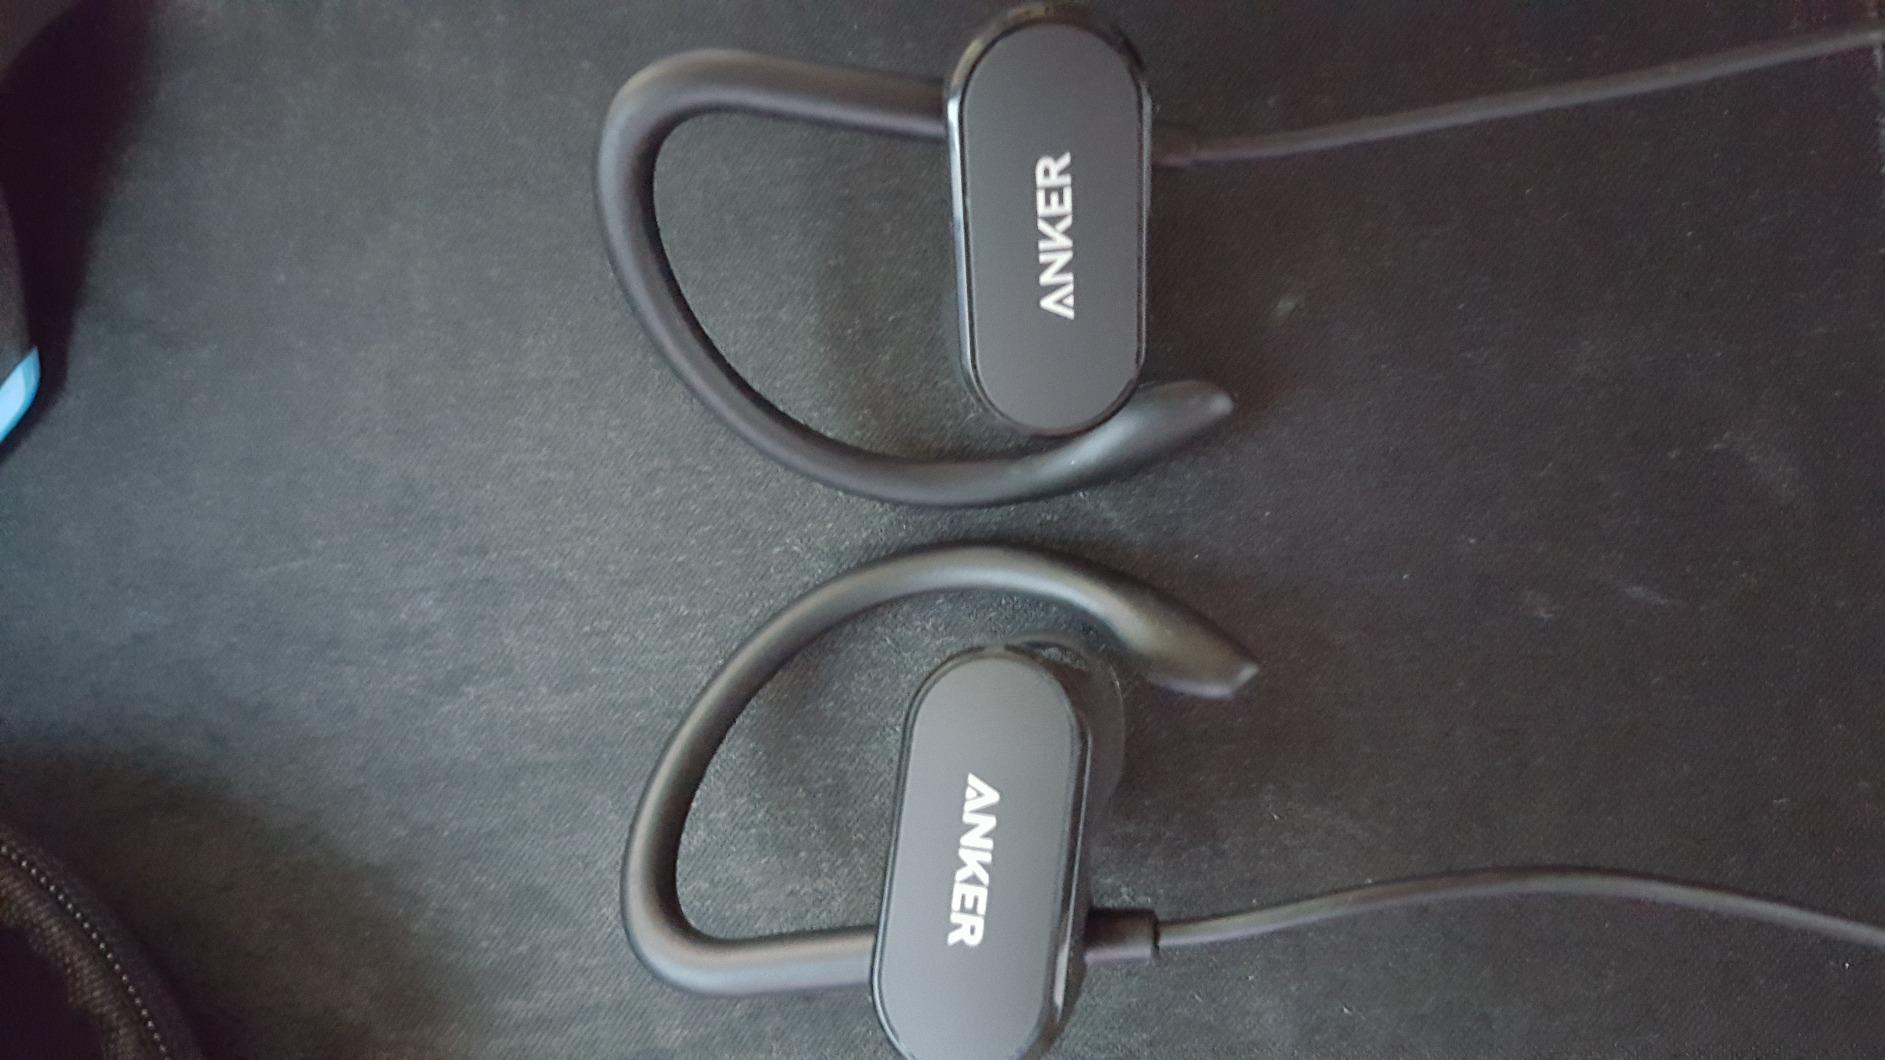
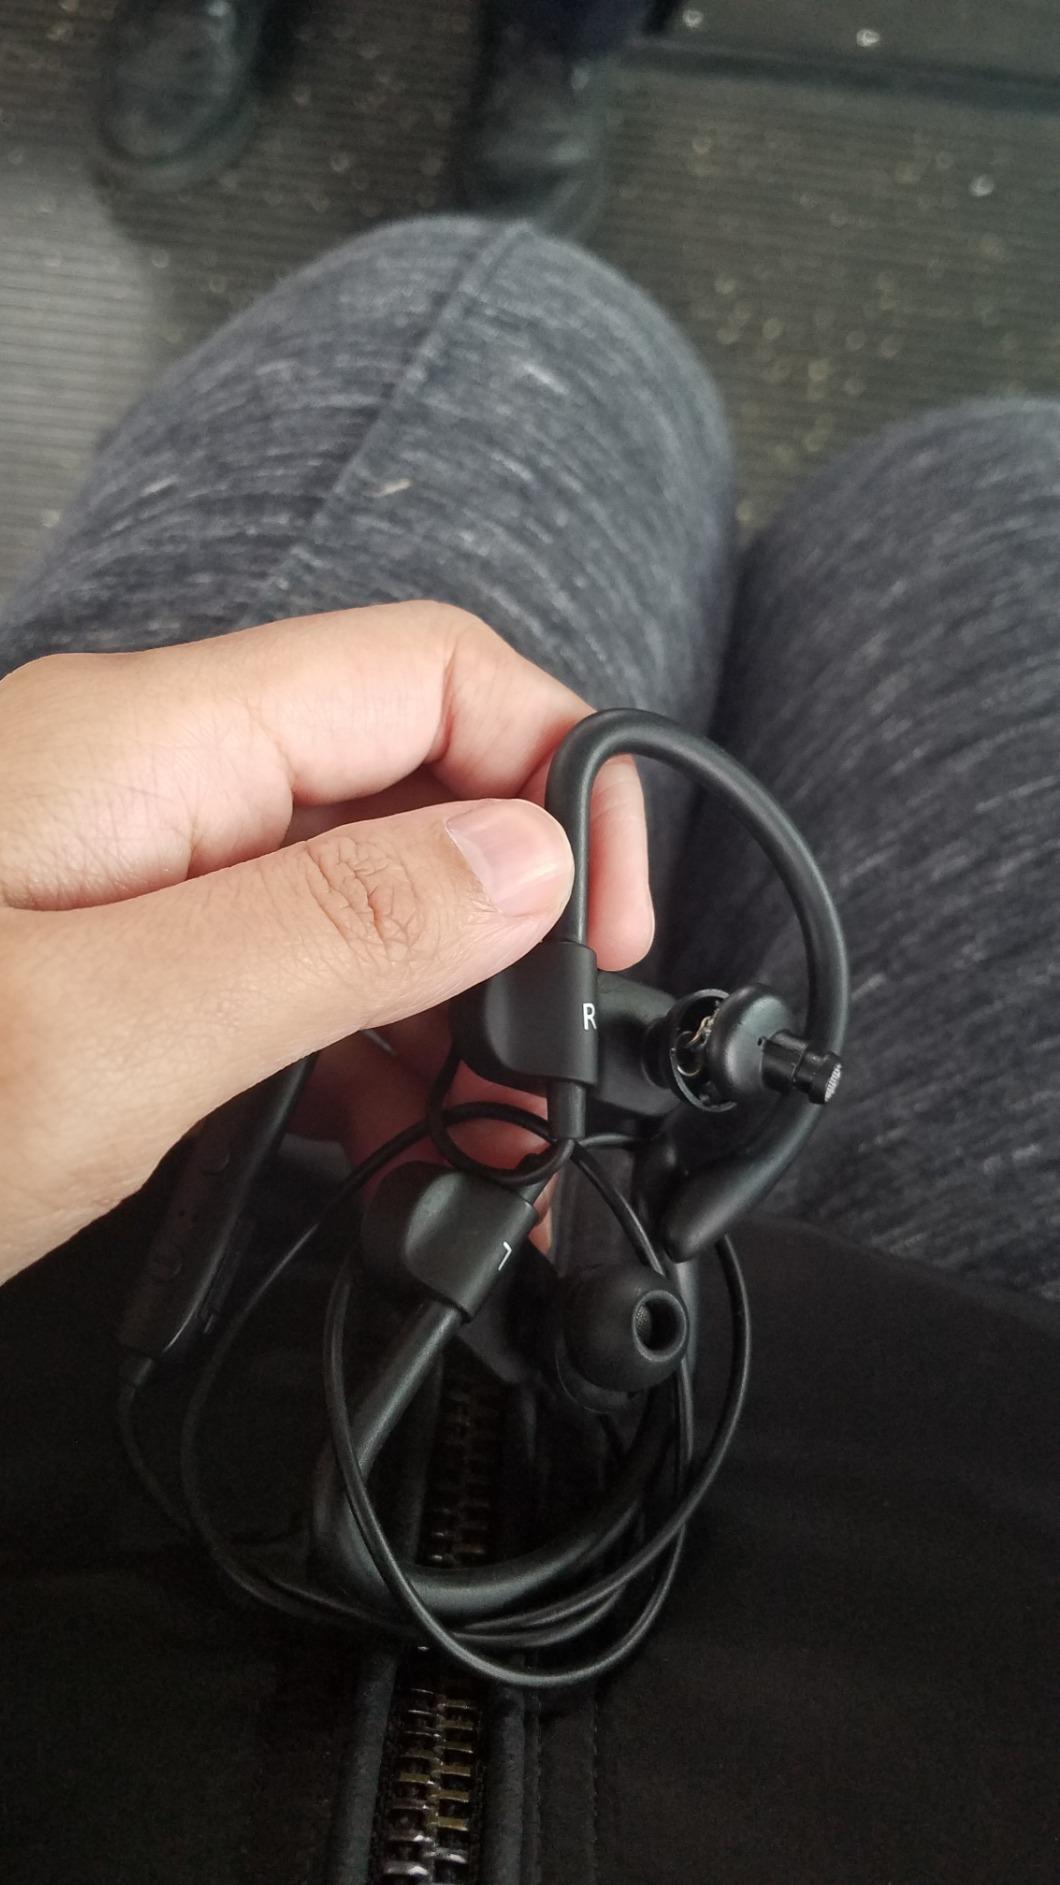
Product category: headphones
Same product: yes